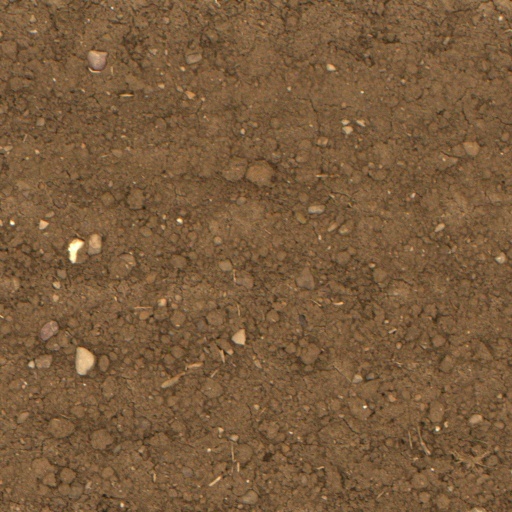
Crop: wheat